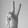
ASL letter: V